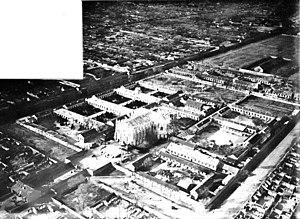
Vue de Pékin prise en ballon, comprenant la nouvelle Cathédrale ou nouveau Pétang et les bâtiments de la Mission catholique